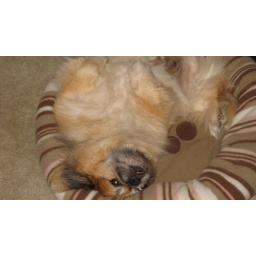
Ben enjoying his bed (don't tell him there's pink in it!)